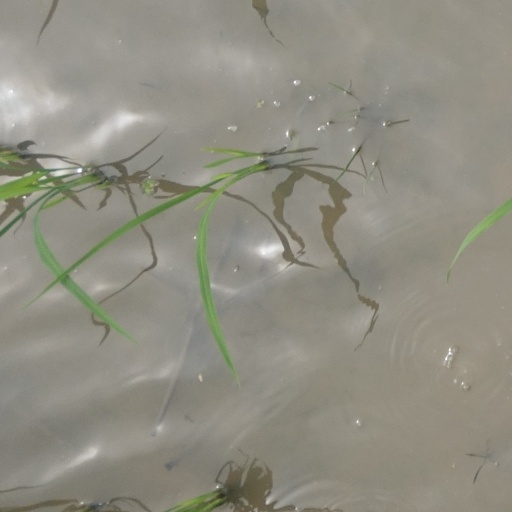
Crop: rice